Cowden Hall, East Renfrewshire

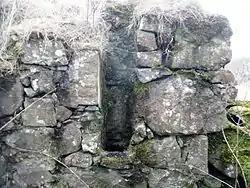
A 'slot feature' in the southern section of the ruins.

Sir Robery Croc of Crookston Castle held lands in Neilston in the 12th century and is thought to have held a castle that may have been at Cowden. From the fourteenth century the Spreull or Spreul family of Dalmuir held the barony however in 1622 it was purchased from James Spreull by Alexander Blair who changed his name to Alexander Cochrane of Dundonald in South Ayrshire. Walter Spreull of Cowden was High Steward of Dumbarton and a member of a family who had a long association with the parish of Neilston. He was a retainer of Malcolm, Earl of Lennox in the early fourteenth century at the time of Robert the Bruce. In 1545 Mary Queen of Scots granted the lands of Cowden to Spreulls for "good service" indicating a short period from 1441 when the family did not hold the barony (however see below).